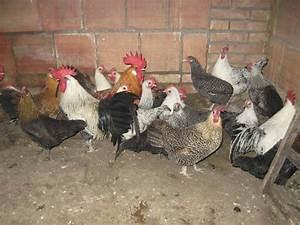
chicken